Elizabeth Gracen

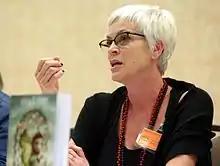
Gracen, speaking about writing at TusCon 43 in Tucson, Arizona (2016)

Gracen won the titles of Miss Arkansas in 1981 and Miss America in 1982. After her yearlong work as Miss America, she enrolled in acting classes then relocated to California to pursue a film and television career.